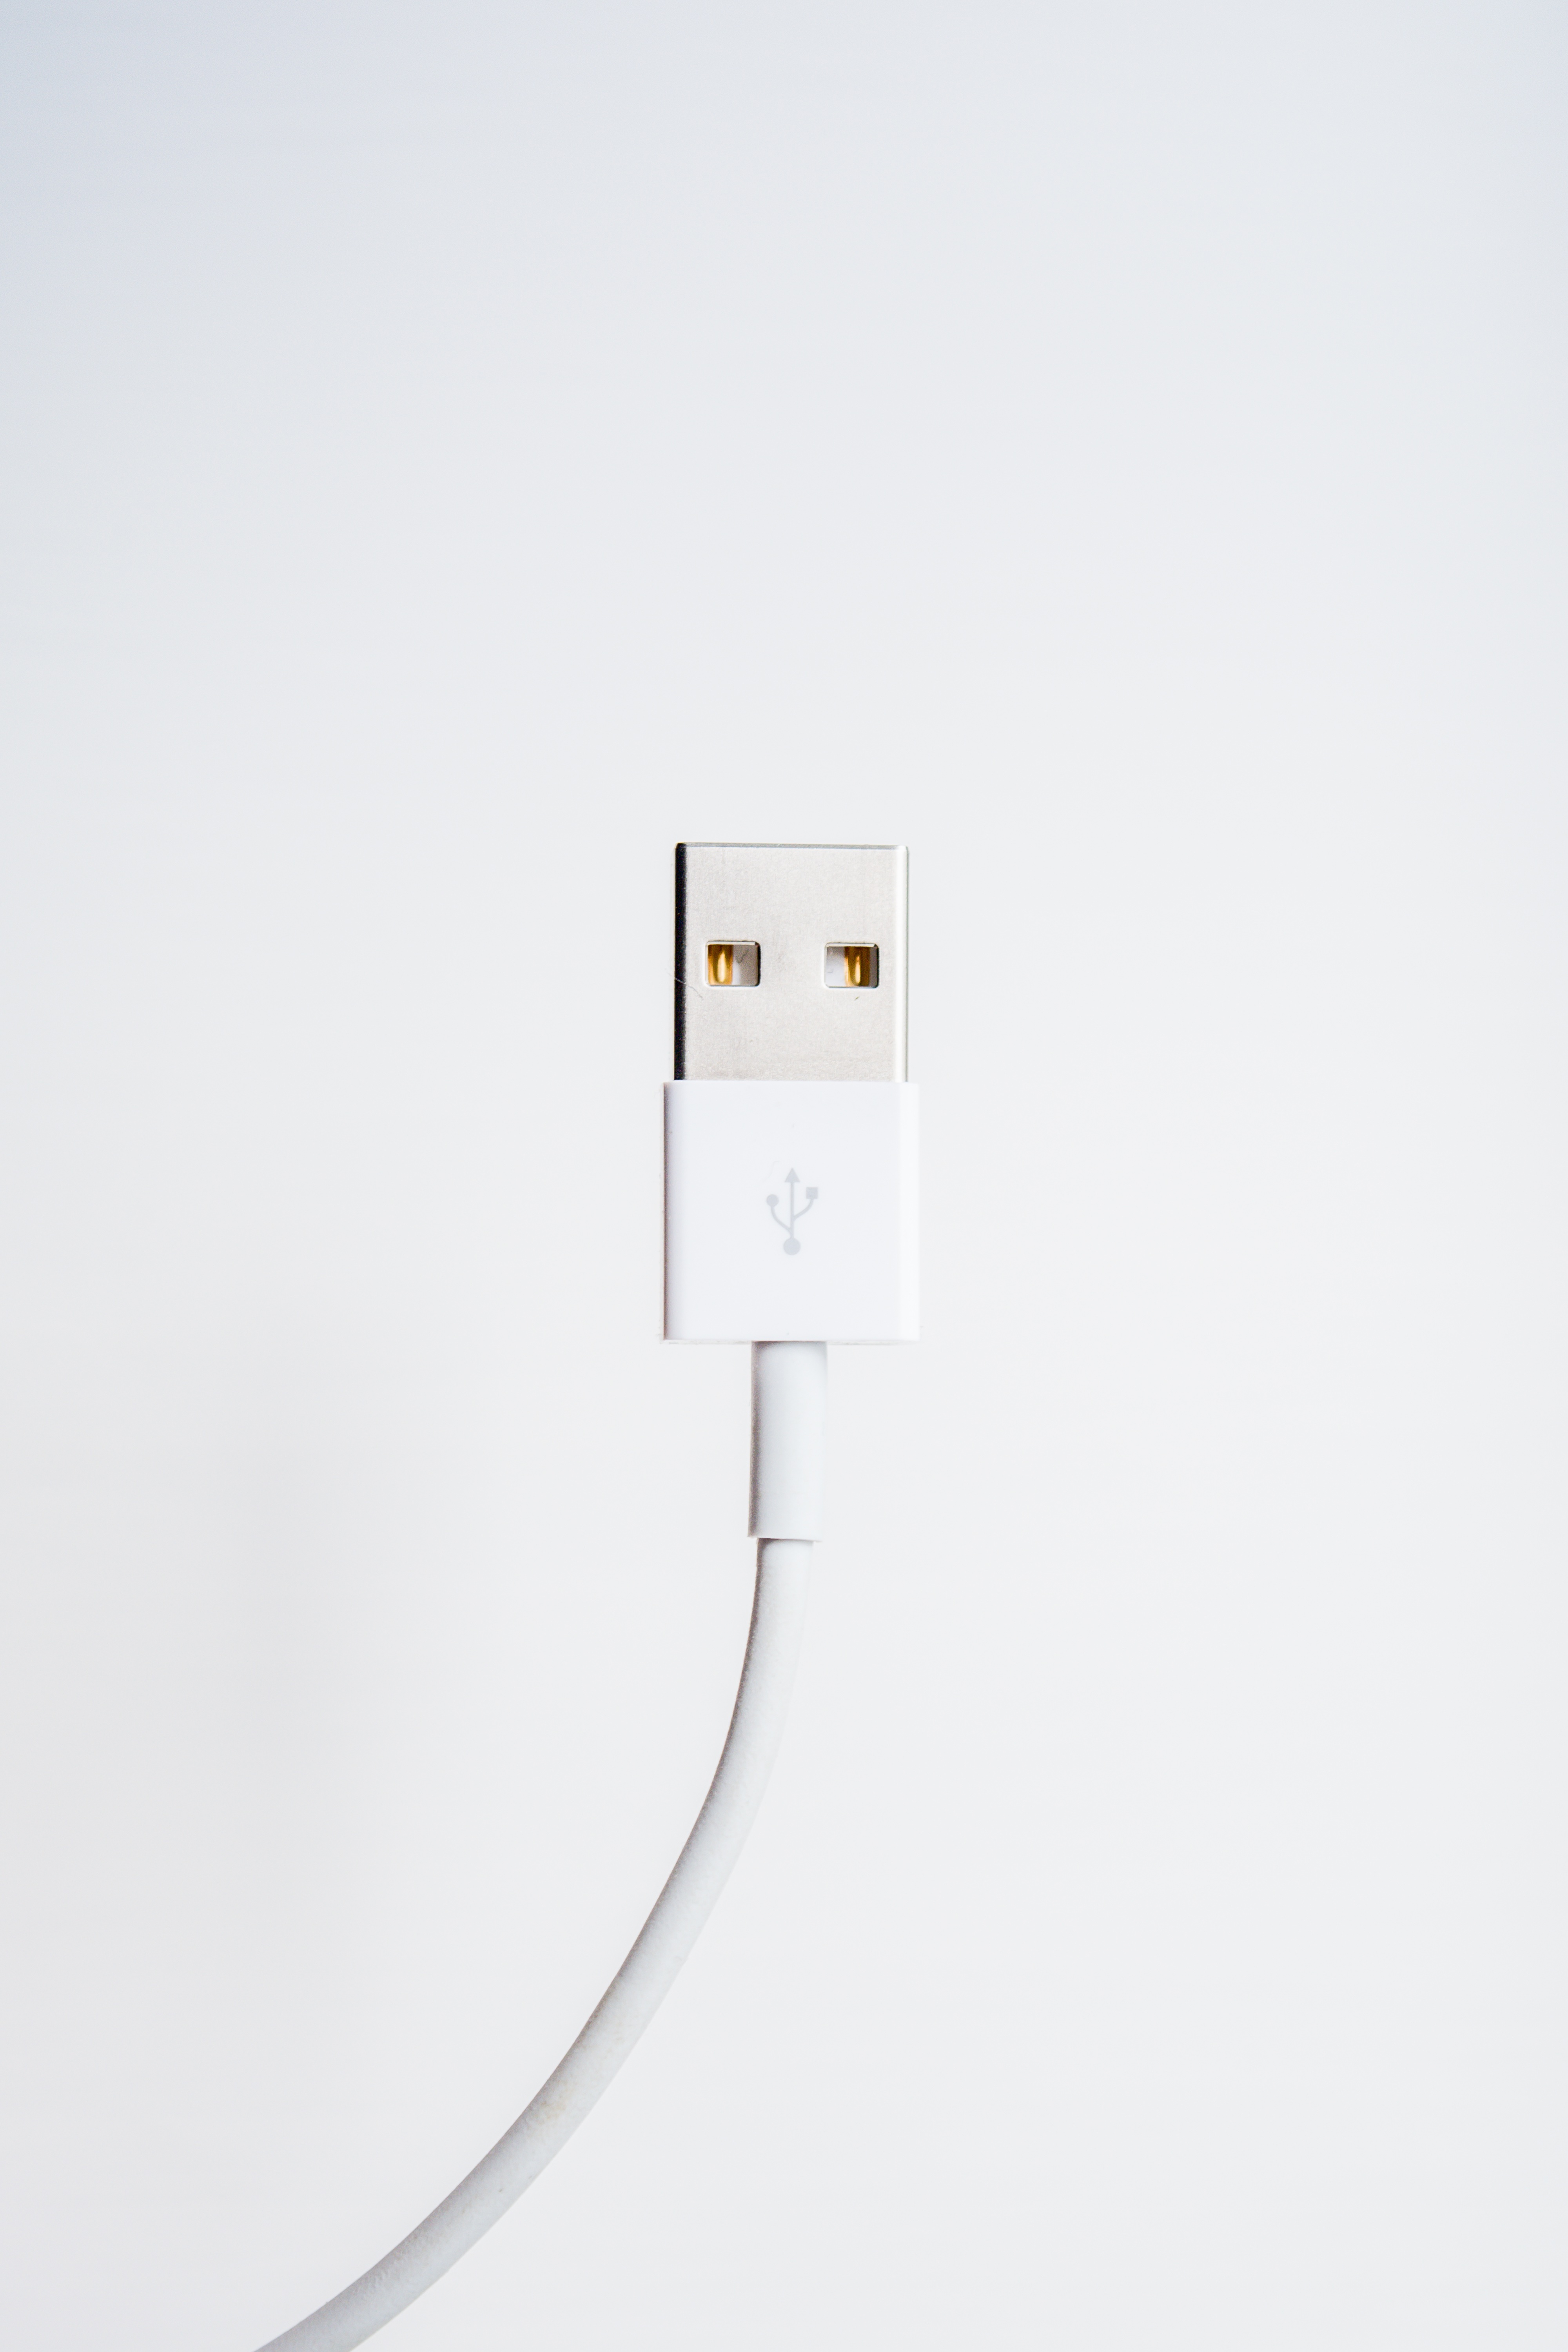
cable, technology, electronic device, Power plugs and sockets, Data transfer cable, electronics accessory, usb cable